John Colville, 1st Baron Clydesmuir

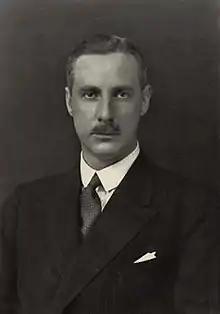
Colville in 1931

David John Colville, 1st Baron Clydesmuir, (13 February 1894 – 31 October 1954), was a Scottish Unionist politician, colonial administrator, and industrialist. He was director of his family's steel and iron business, David Colville & Sons as well as the final Governor of Bombay.